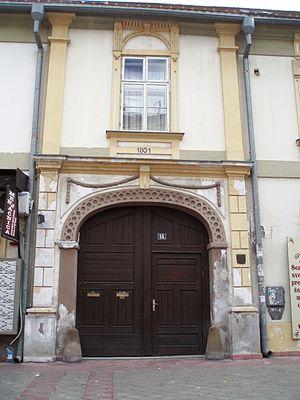
La maison de la famille Marković est située à Belgrade, la capitale de la Serbie, dans la municipalité urbaine de Zemun. En raison de sa valeur architecturale, cette maison, construite au XVIIIᵉ siècle, figure sur la liste des monuments culturels protégés de la République de Serbie et sur la liste des biens culturels de la Ville de Belgrade.